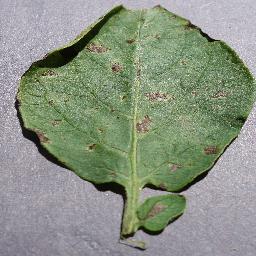
Etiqueta: Tizon_Temprano